Tobi trousers

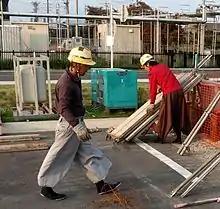
Two workers wearing pants and boots

, construction workers in Japan who work on high places (such as scaffolding and skyscrapers). The pants are baggy to a point below the knees, abruptly narrowing at the calves so as to be put into the footwear: high boots or (-style boots).